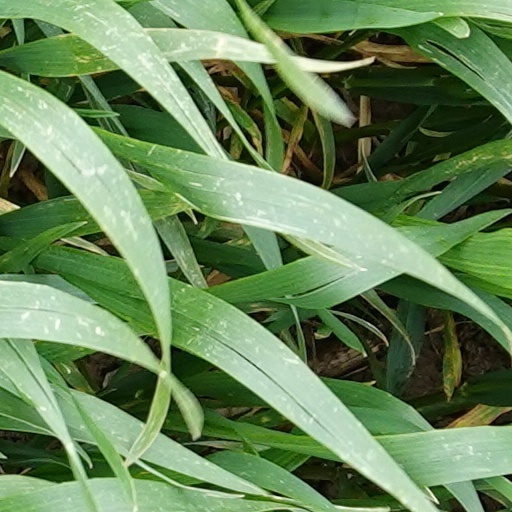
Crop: wheat